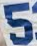
Number: 5